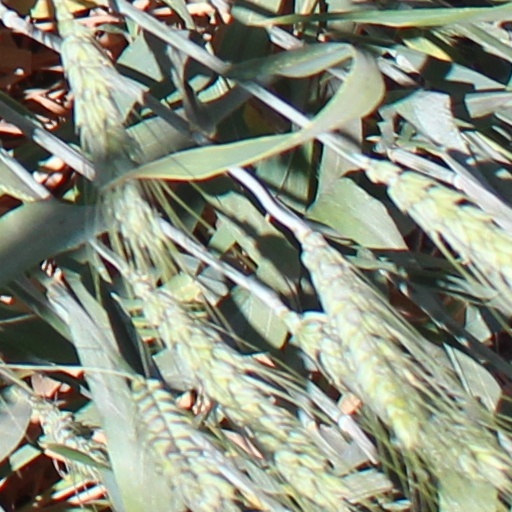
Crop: wheat